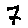
Label: 7